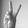
ASL letter: V